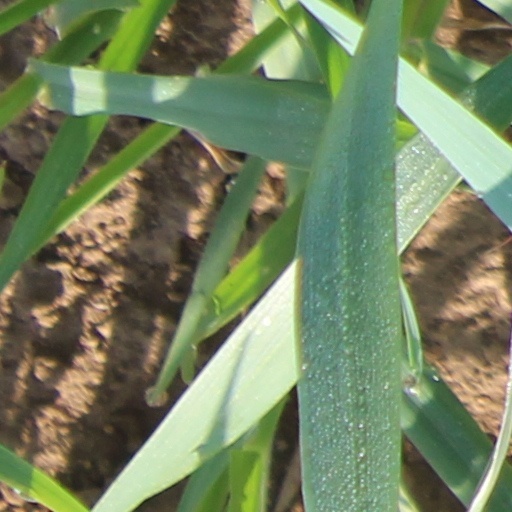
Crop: wheat